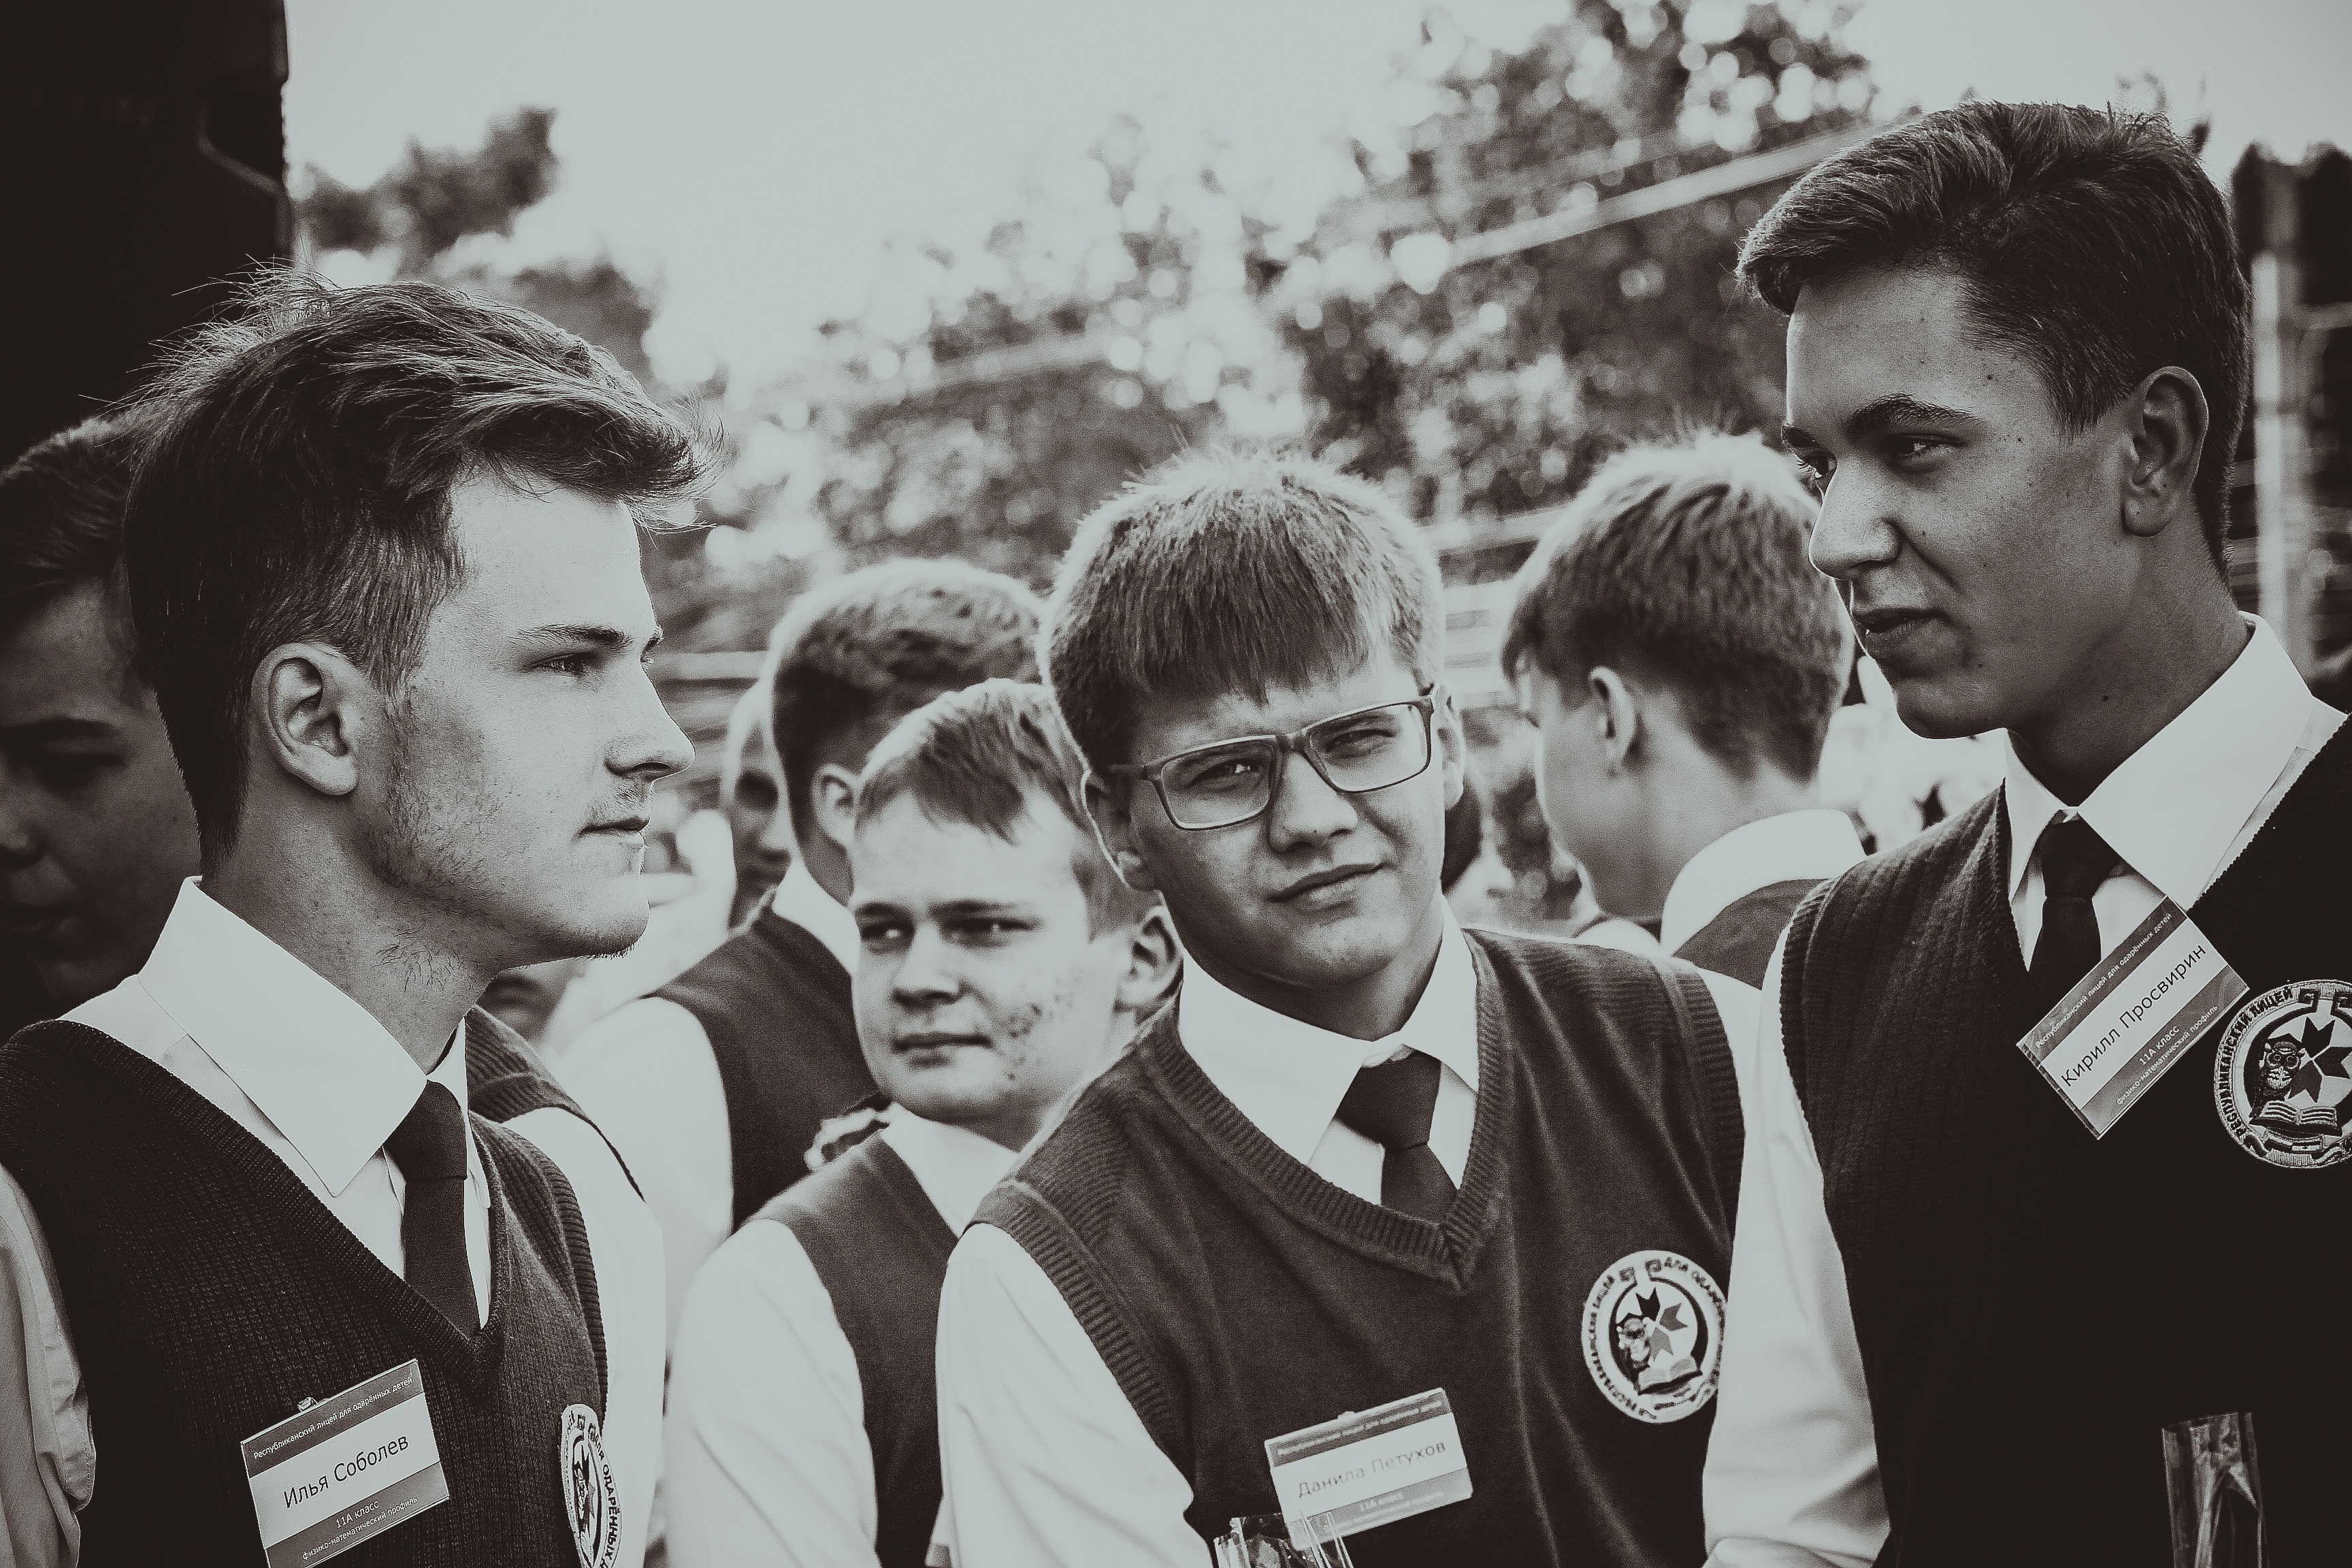
person, black and white, people, monochrome, photograph, monochrome photography, social group